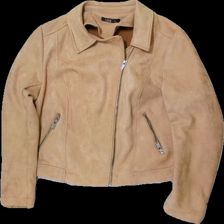
View: front
Type: Jacket
Category: Ladies
Brand: Not in the list
Brand text on label: xlnt
Colors: Brown, Grey
Material: 100% polyester
Pattern: Other
Cut: C-collar
Size: 46
Season: All
Price range: 50-100
Recommended usage: Reuse
Description: jacka med gråa dragkedjor